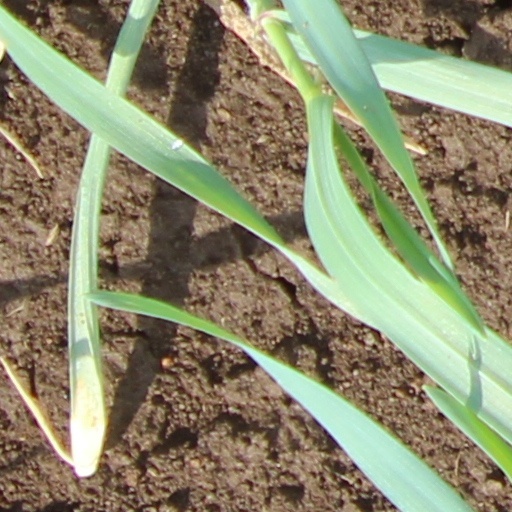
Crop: wheat